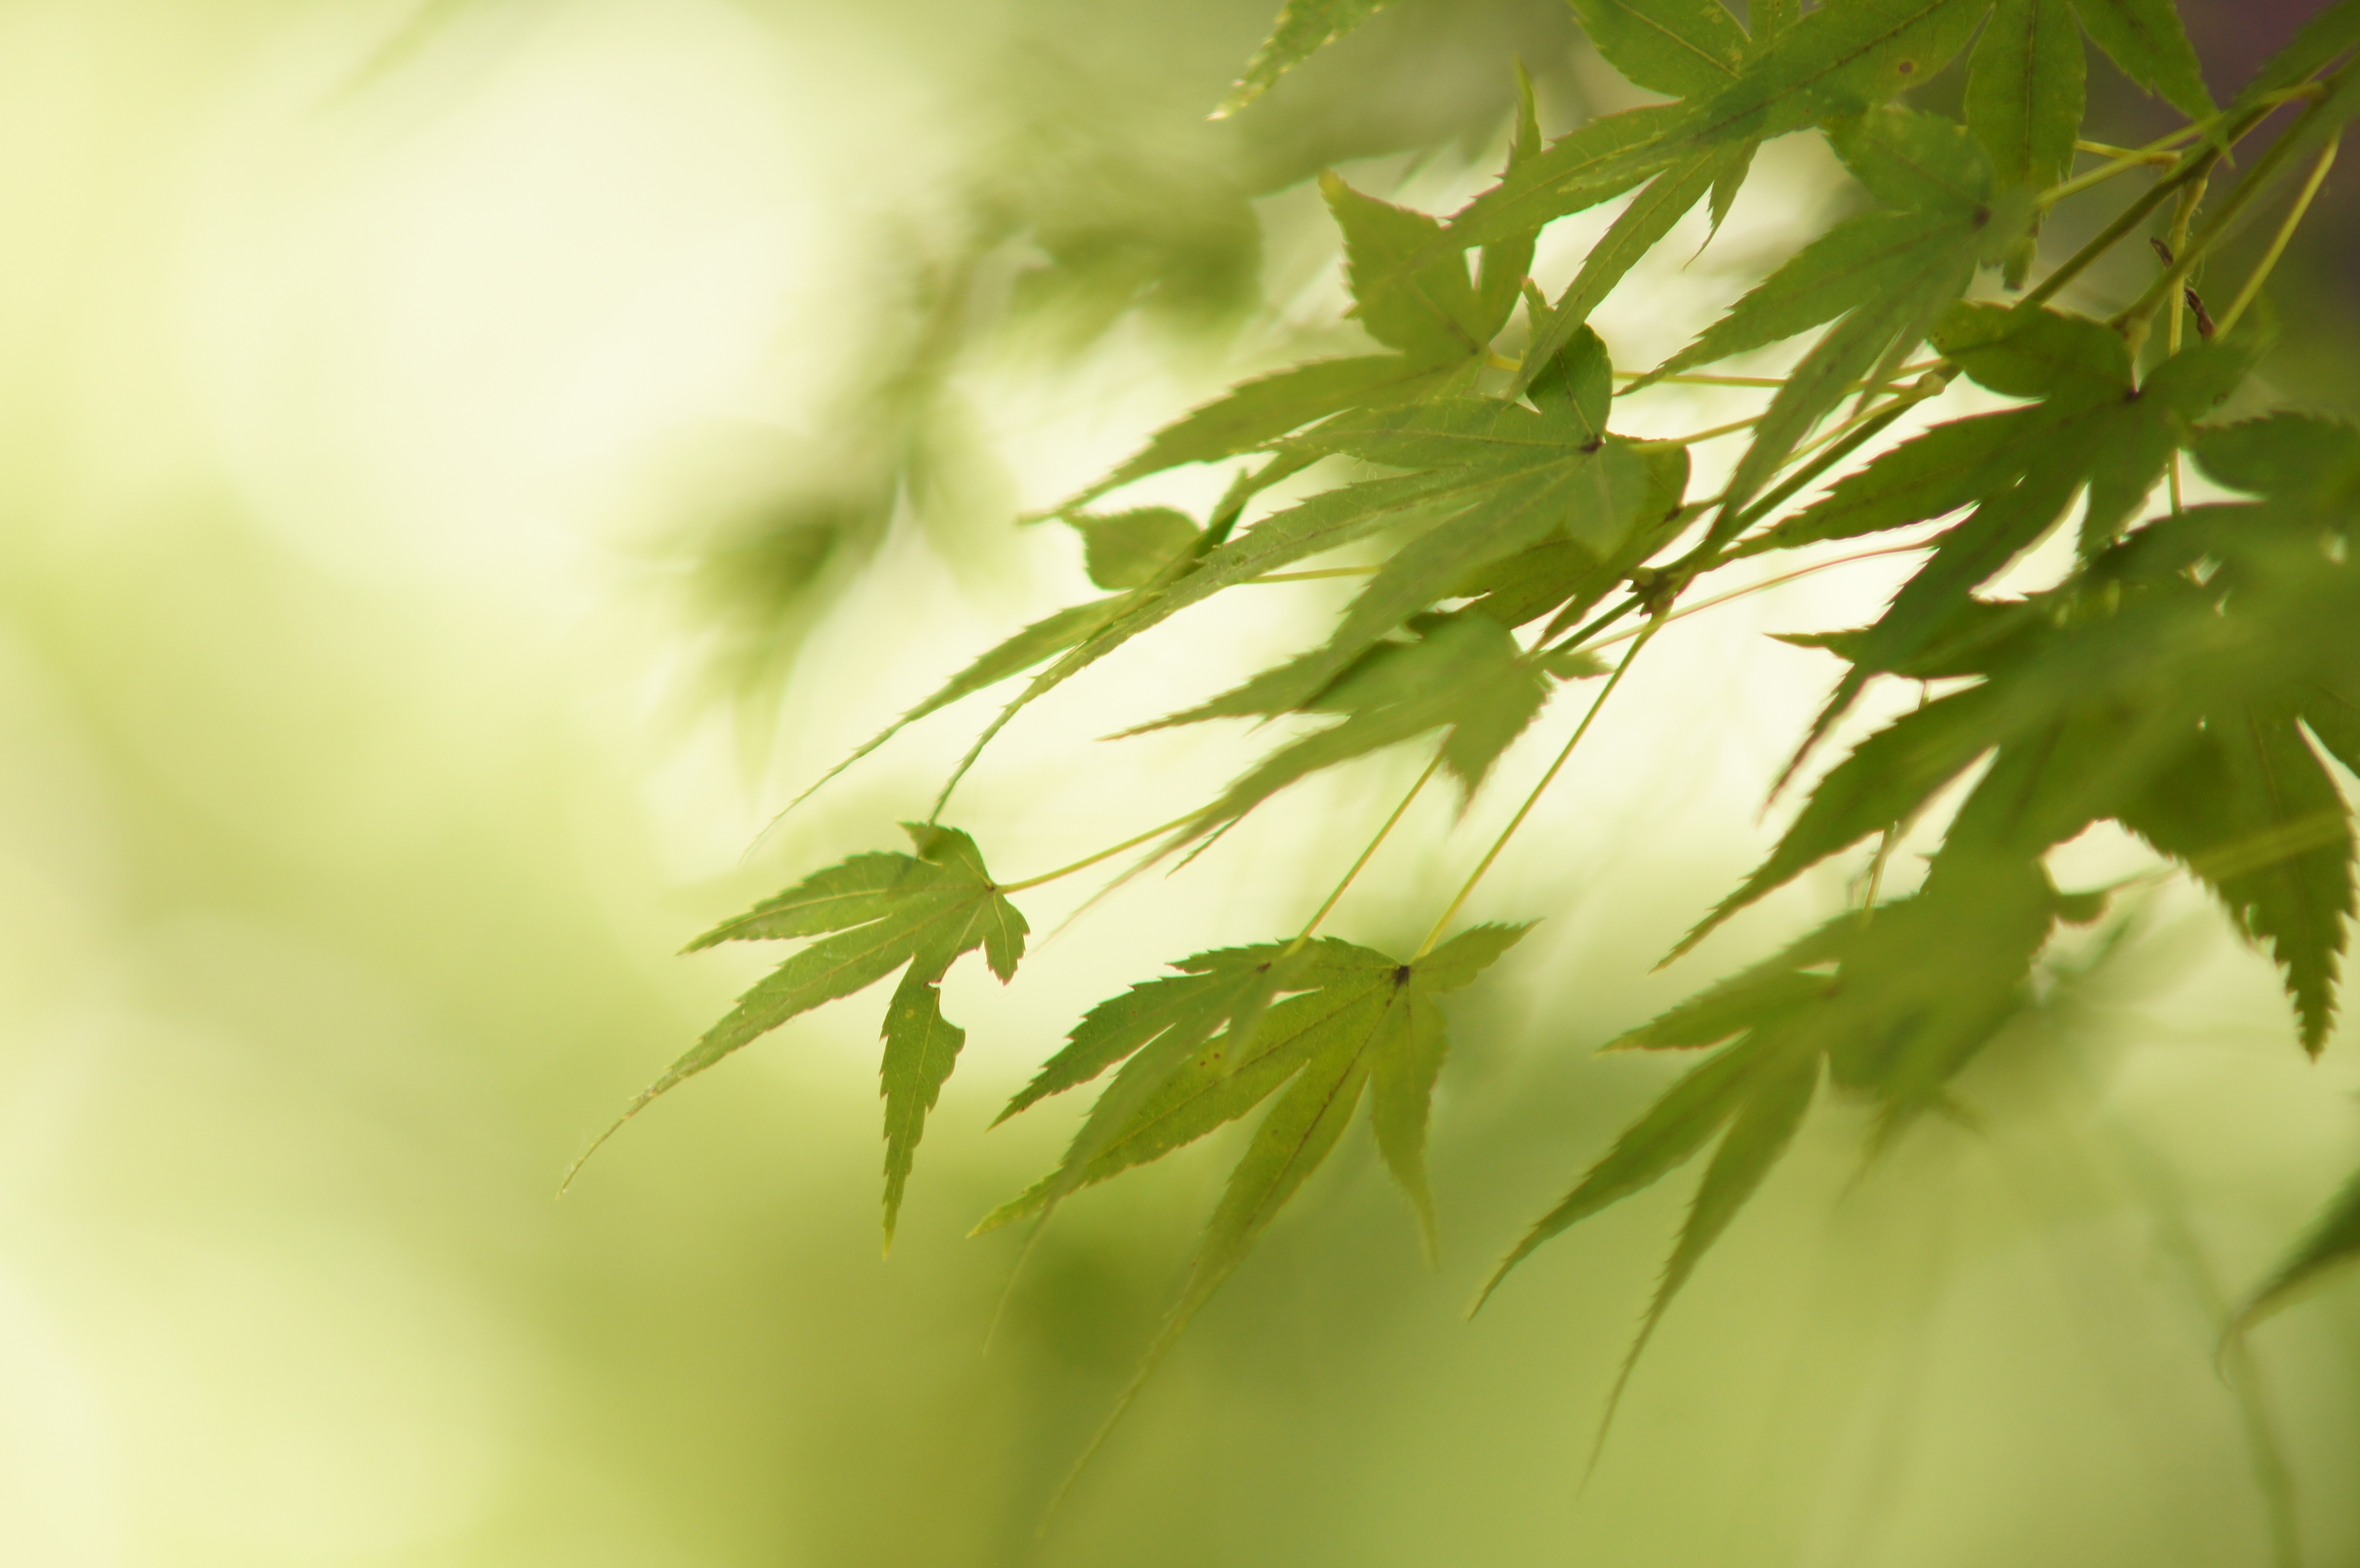
tree, nature, grass, branch, plant, sunlight, leaf, flower, green, botany, flora, maple tree, close up, macro photography, flowering plant, plant stem, woody plant, land plant